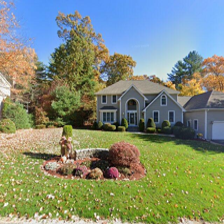
Label: streetView